Giorgos Gasparis (footballer, born 1913)

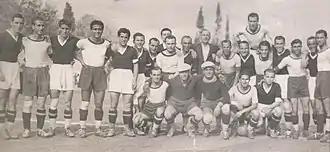
Players of AEK Athens and PAOK before the 1939 Cup final

Gasparis started football in 1927 at Ethnikos Kaisarianis and in 1930 he moved to Apollon Athens. In 1935 AEK Athens wanted to sign him, but since Apollon did not give him, he went to AEK Piraeus for a year and in 1936 he joined AEK Athens, remaining until 1950, where he retired from playing at the age of 37. During his 14-year presence in the club, he was a key player in the defense of the team helping them win 2 consecutive Panhellenic Championships, 3 Greek Cups and 4 Athens FCA League, including the first domestic double by a Greek club in 1939.